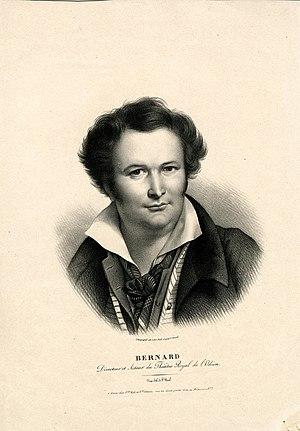
Claude Wolf, dit Bernard, est un acteur, chanteur, dramaturge et directeur de théâtre français.